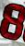
Number: 8